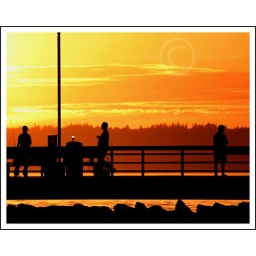
The fishing pier in Edmonds, WA bustles with activity as the sky turns a brilliant orange at sunset.